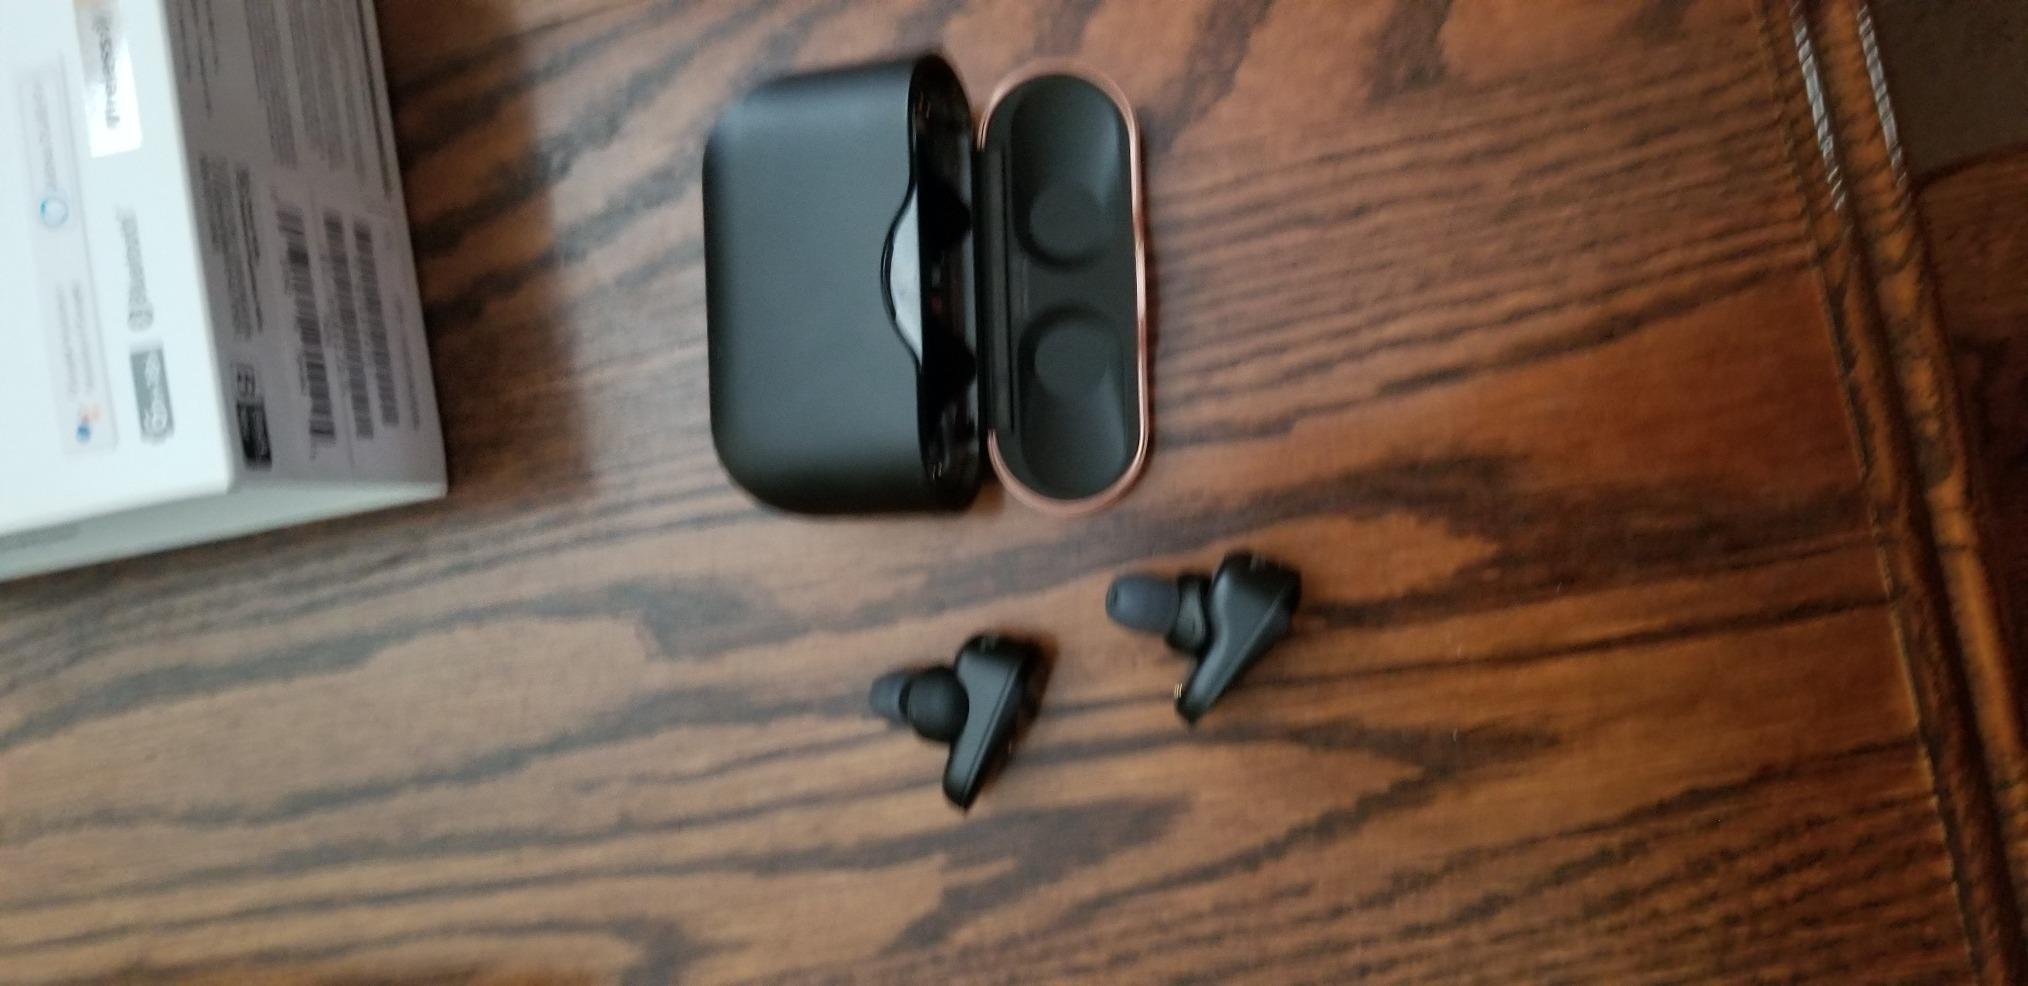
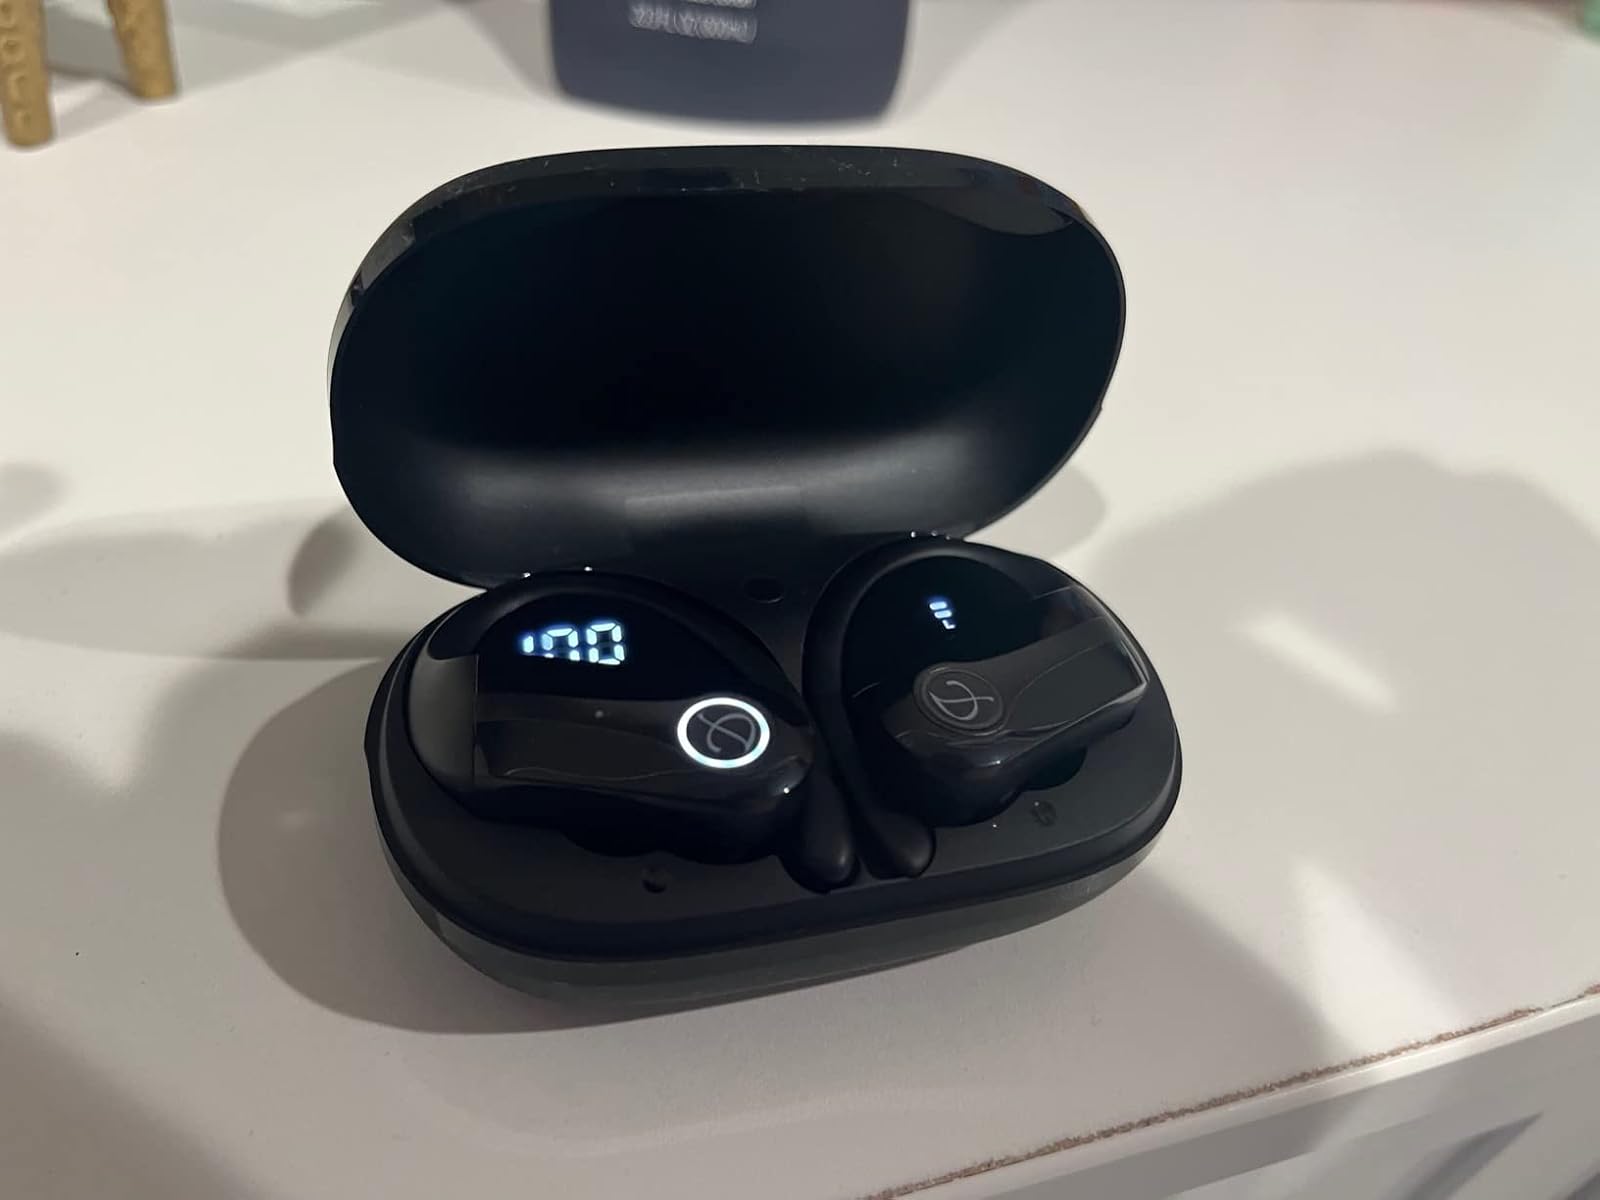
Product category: earbuds
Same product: no